Honduran Air Force

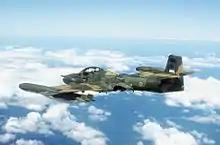
A Honduran Air Force A-37

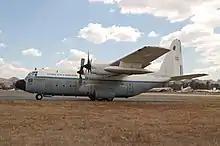
A Honduran C-130A

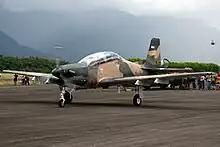
Embraer T-27 Tucano

The rank insignia of non-commissioned officers and enlisted personnel.